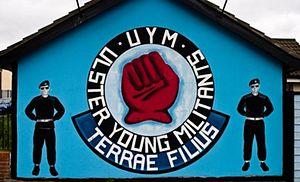
Belfast /bɛlfast/ est la capitale de l'Irlande du Nord, une nation constitutive du Royaume-Uni, dont elle est également la ville la plus peuplée. Belfast est la quatorzième ville la plus peuplée du Royaume-Uni. Elle est également en nombre d'habitants la deuxième ville de l'île d'Irlande derrière la capitale de l'Irlande, Dublin, avec une population de 333 871 habitants en 2015. Ses habitants s'appellent les Belfastois. Située à cheval sur les comtés d'Antrim et de Down, Belfast fait partie de la province historique irlandaise d'Ulster. Depuis 1888, Belfast possède officiellement le statut de cité et constitue depuis 1998 le siège du gouvernement nord-irlandais.
Les peintures murales d’Irlande du Nord sont un mode d'expression des différentes communautés de la province nord-irlandaise, aussi bien protestante que catholique. Elles abordent des thèmes en lien avec l'histoire et la vie politique, peuvent faire référence à des événements emblématiques des communautés. Elles font partie intégrante de la culture nord-irlandaise.